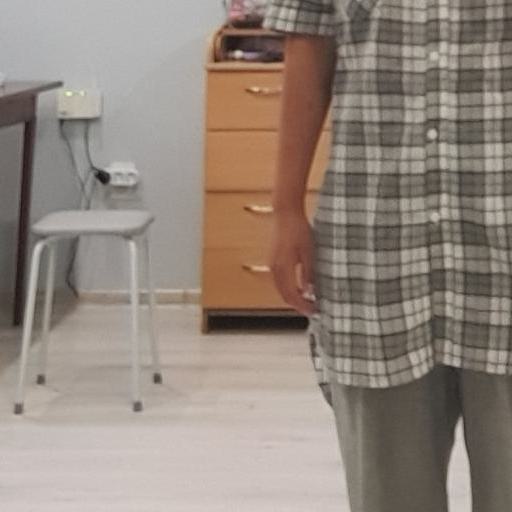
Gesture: no_gesture